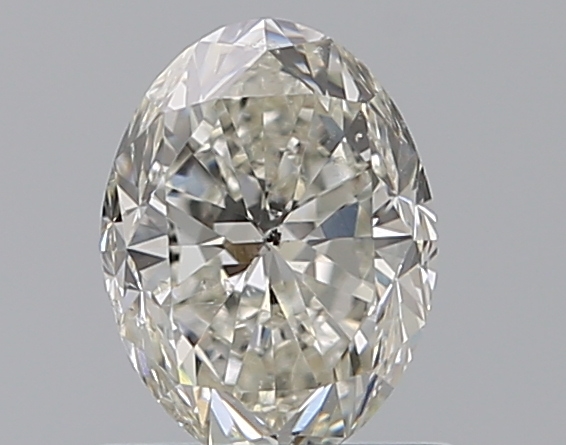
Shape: oval
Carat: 0.7
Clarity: SI2
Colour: I
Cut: GD
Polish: VG
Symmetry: VG
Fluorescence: N
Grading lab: GIA
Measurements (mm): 6.37 x 4.79 x 3.35